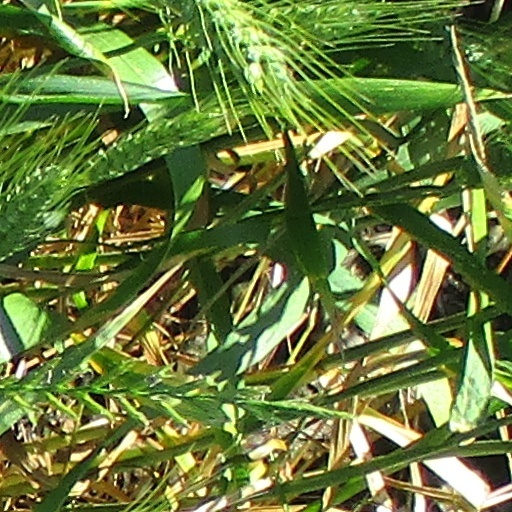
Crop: wheat